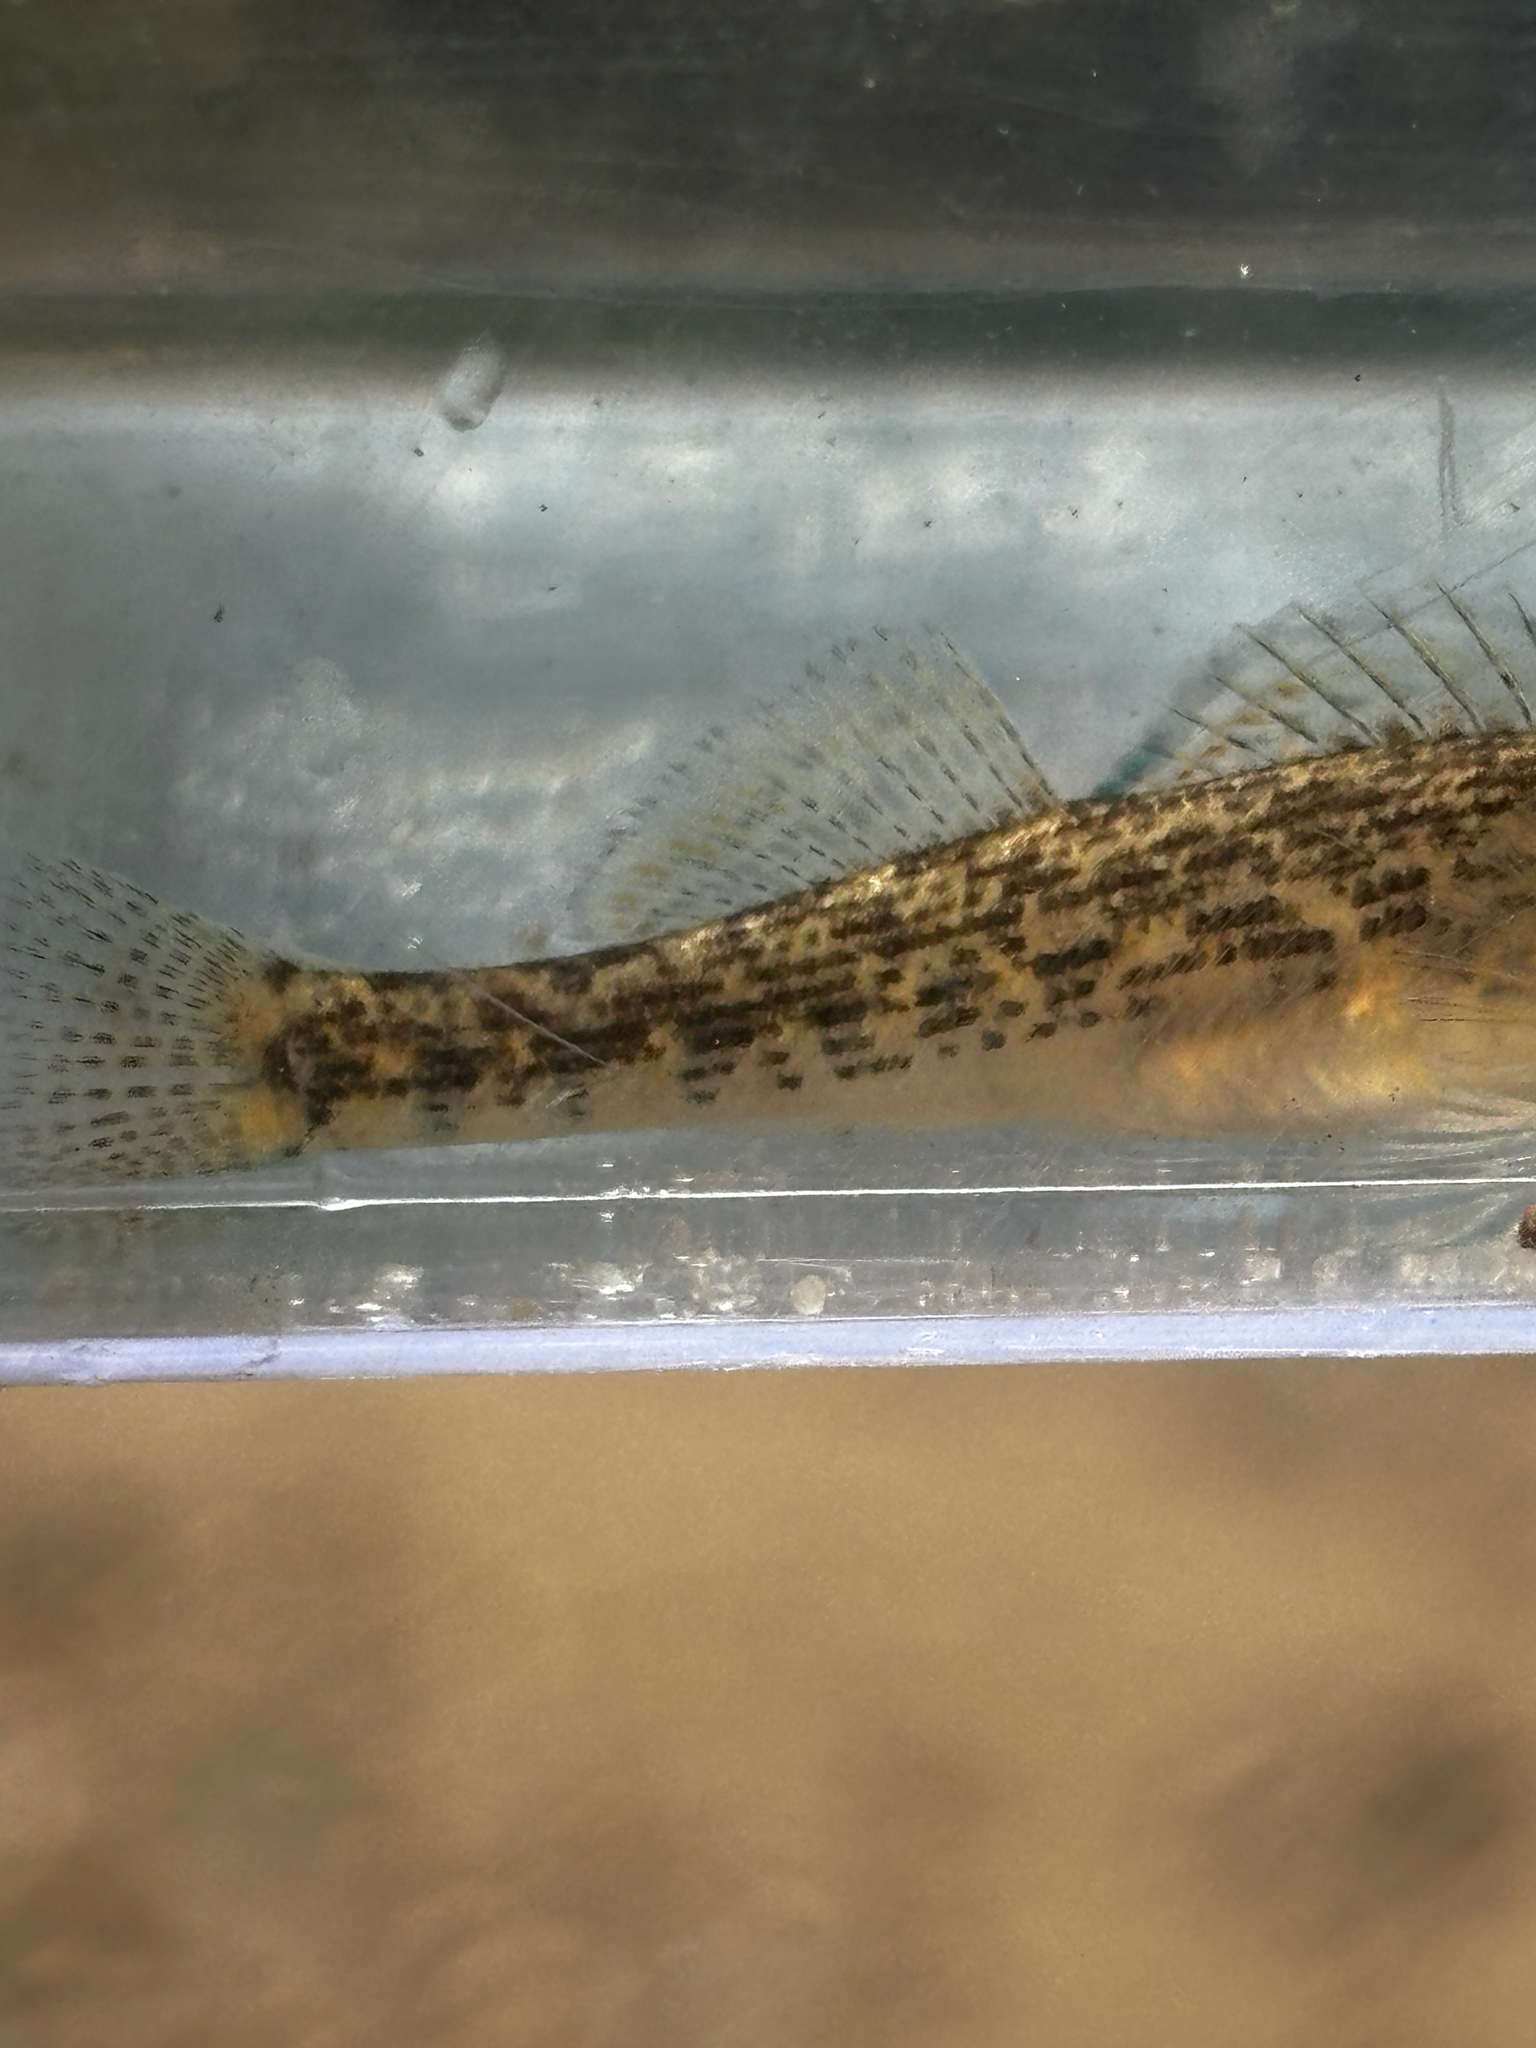
fish (species not among the labelled classes)